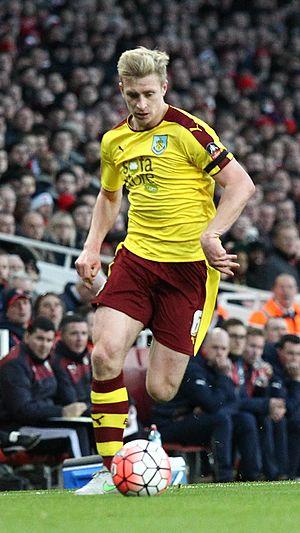
Benjamin Thomas Mee, né le 23 septembre 1989 à Sale, en Angleterre, est un footballeur professionnel britannique. Il joue depuis 2011 au poste de défenseur pour le club de Burnley qui évolue dans le Championnat d'Angleterre.